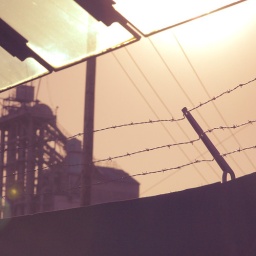
taken while standing under the bus shelter....for once, because of the heat and not the rain. ;)